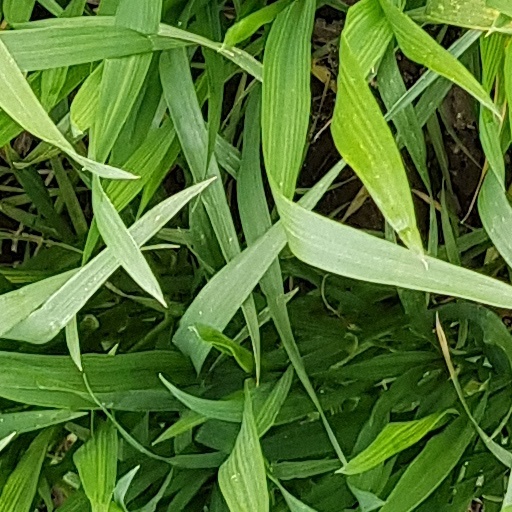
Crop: wheat